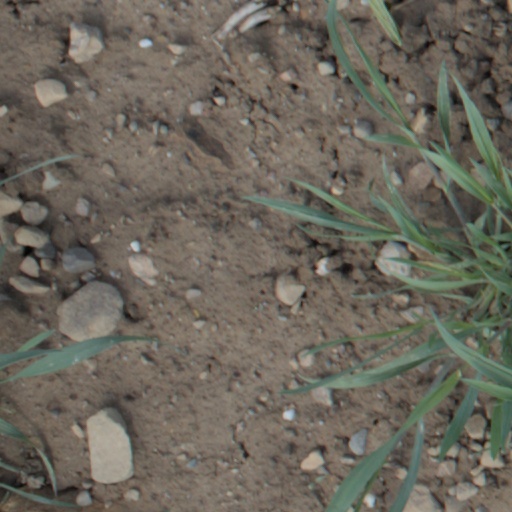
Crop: wheat